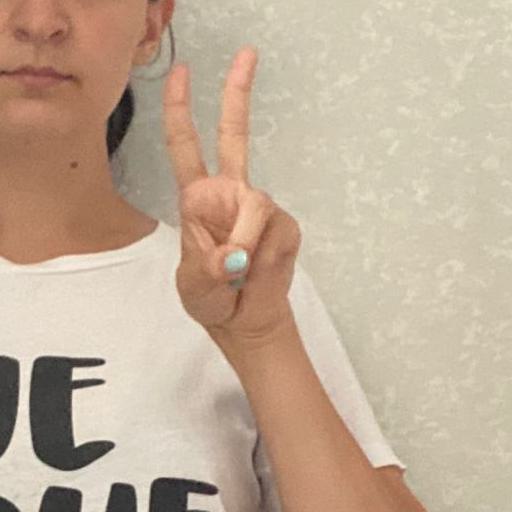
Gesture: peace